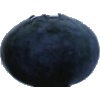
Label: Blueberry 1